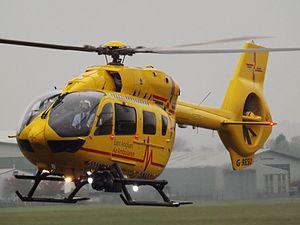
Au Royaume-Uni, les services médicaux aériens sont fournis par un ensemble d'organisations, exploitant des hélicoptères ou des aéronefs à voilure fixe pour faire face à des urgences médicales, et assurant le transport des patients vers, depuis ou entre des centres de soins. Ces ambulances aériennes remplissent à la fois les fonctions des services médicaux d'urgence et le transport des patients entre des centres spécialisés ou dans le cadre d'opérations de rapatriement.